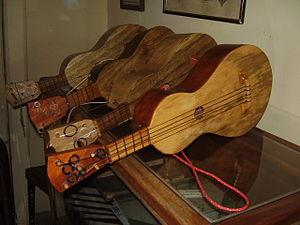
Des Mejoranas, instruments à cordes traditionnels panaméens.